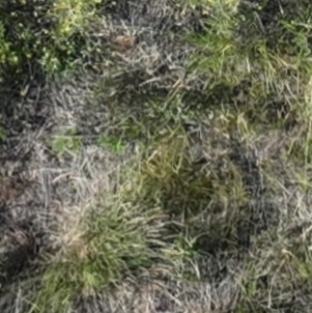
Month: july